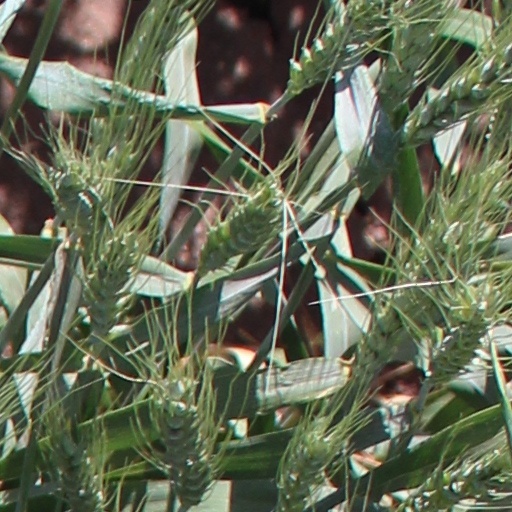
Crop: wheat